Hudson Yards (development)

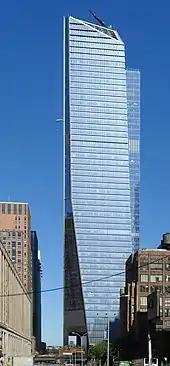
10 Hudson Yards

The 52-story, 10 Hudson Yards is located at Tenth Avenue and 30th Street, along the southeastern corner of Phase 1. It opened in 2016. Ground was broken for the building on December 4, 2012. Construction began with 10 Hudson Yards as it was not built over railroad tracks. However, 10 Hudson Yards does straddle the High Line spur to Tenth Avenue. 10 Hudson Yards opened on May 31, 2016, and was the first structure in the Hudson Yards development to be occupied by tenants. Companies with offices in the building include L'Oreal, BCG, Coach, SAP, Intercept Pharmaceuticals, VaynerMedia, and Sidewalk Labs. Early on during construction, Coach purchased a stake in the building, which was sold back to Related toward the end of construction. Kohn Pedersen Fox designed the building.